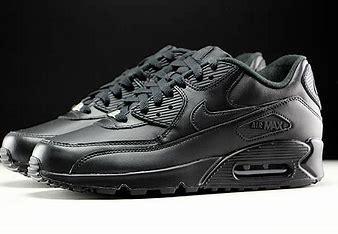
Brand: Nike
Model: Air Max 90 Leather